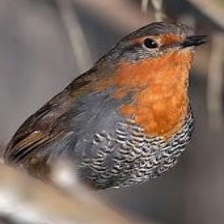
Species: CHUCAO TAPACULO
Scientific name: SCELORCHILUS RUBECULA